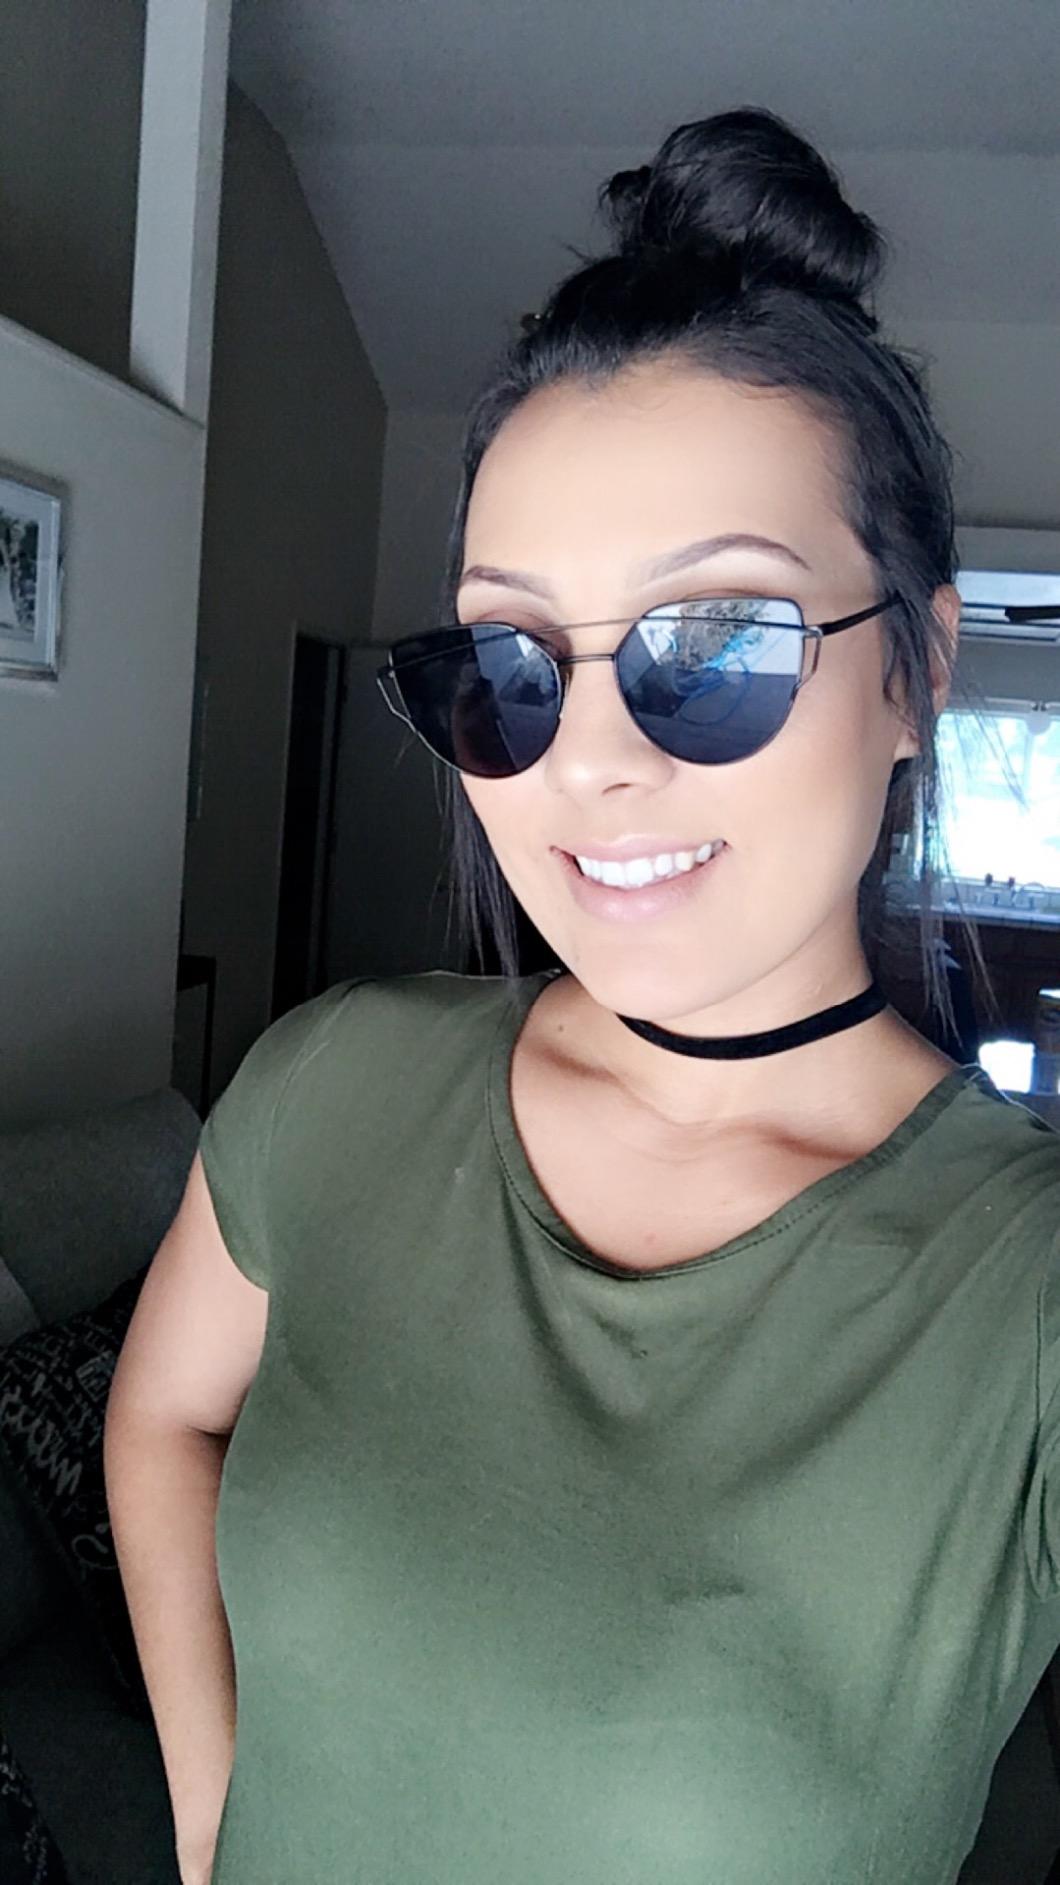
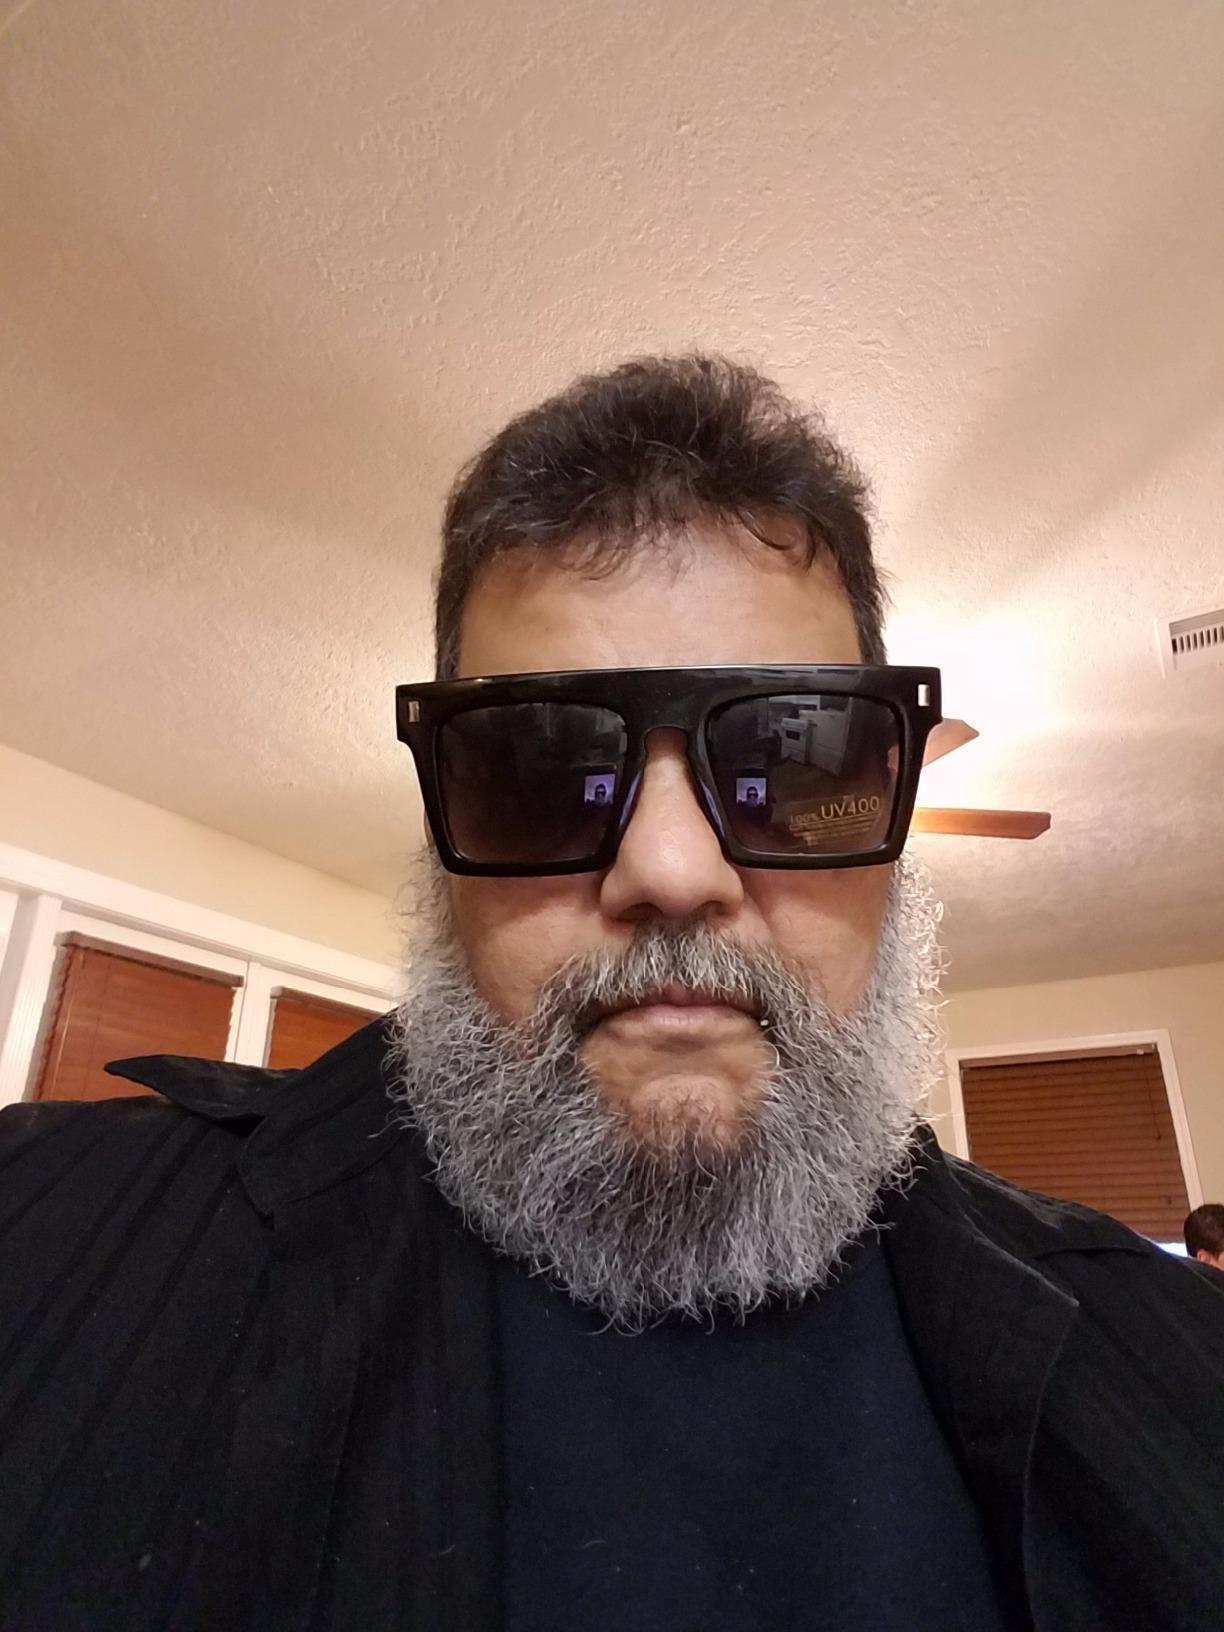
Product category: accessories_sunglasses
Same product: no